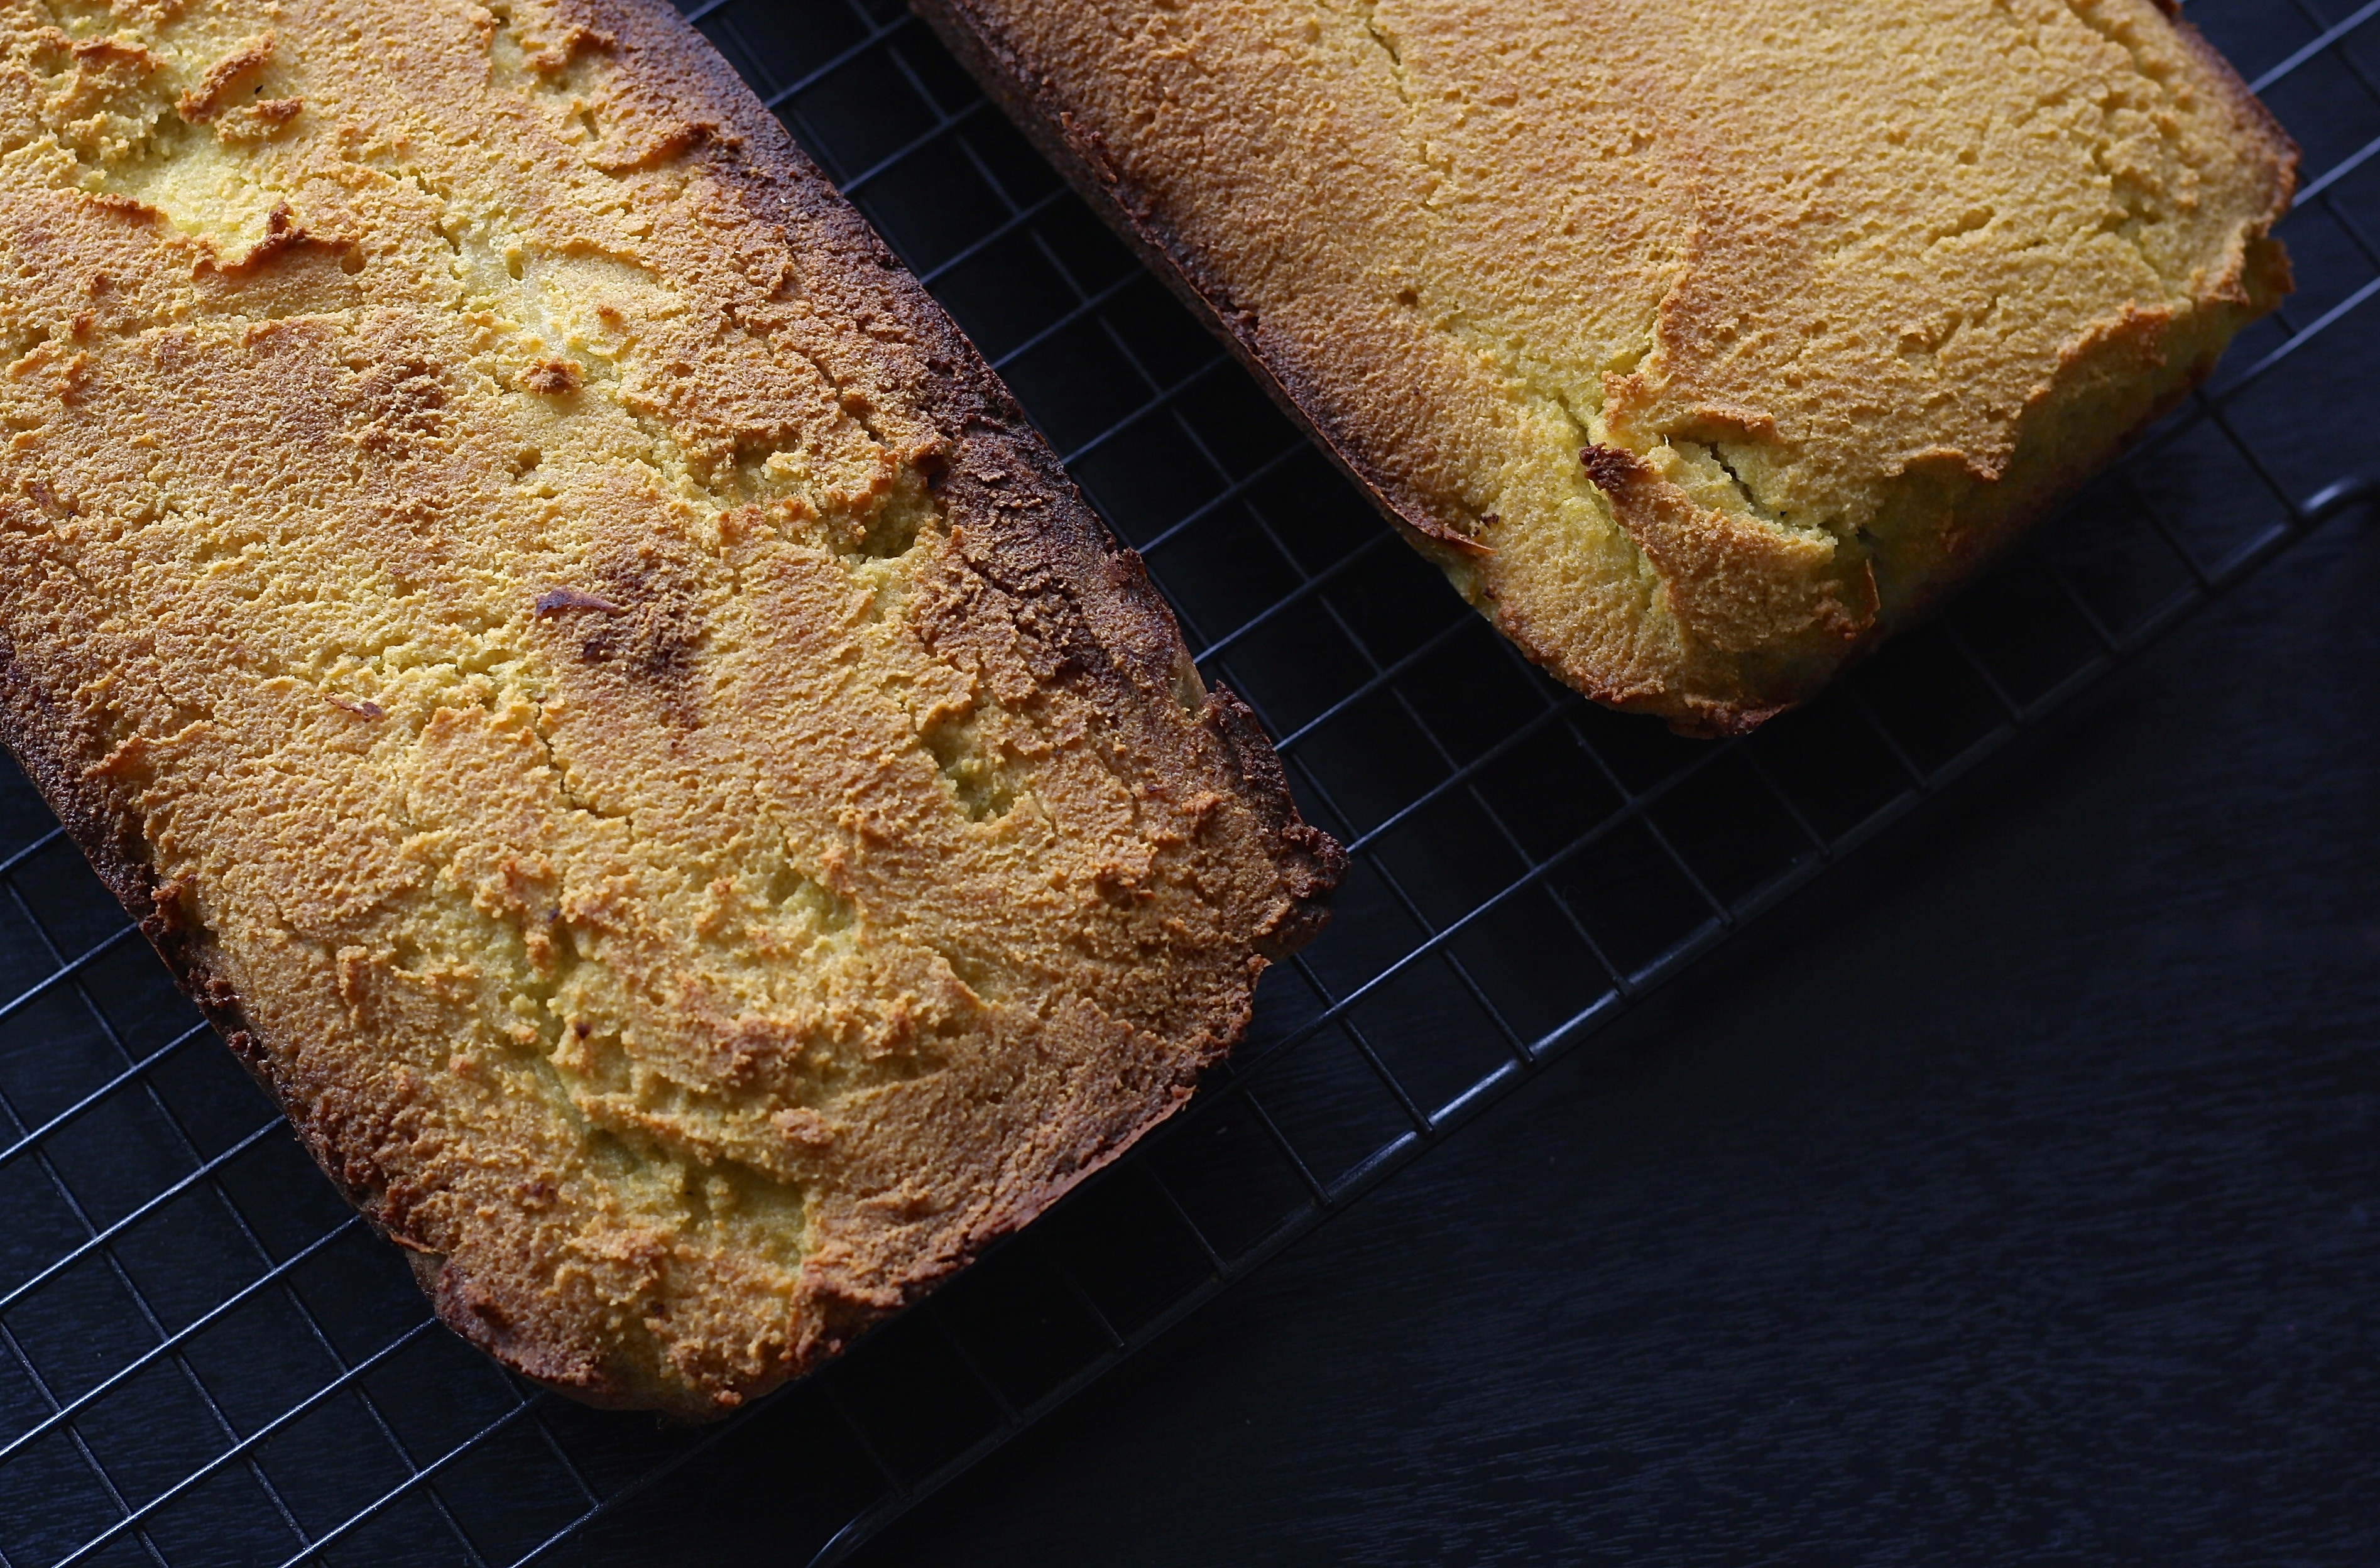
grain, food, cooking, produce, fresh, kitchen, breakfast, baking, gourmet, healthy, snack, dessert, cuisine, delicious, homemade, bread, bakery, dough, loaf, baked, butter, nutrition, tasty, traditional, organic, baked goods, gluten free, grass family